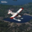
Label: airplane